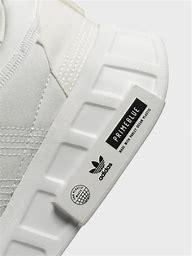
Brand: Adidas
Model: Geodiver Primeblue